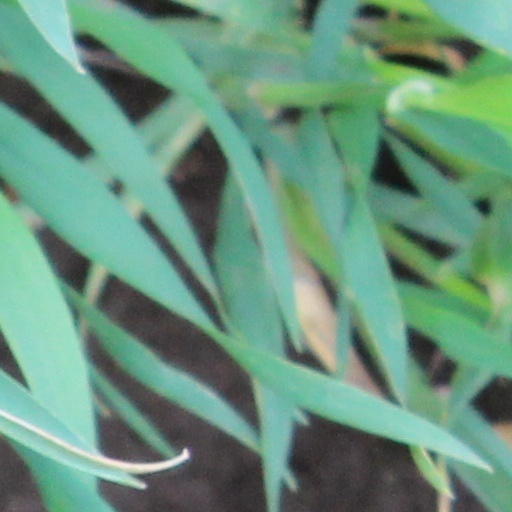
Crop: wheat